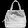
Label: Bag